Steyr Model 1912 Mauser

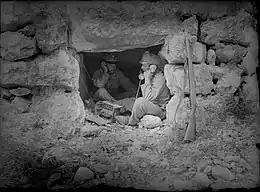
Austro-Hungarian field telephone crew equipped with the M.14 rifle at the Isonzo front in 1916

It was ordered by Mexico, Colombia, Chile, China, Mexican Model 1912 were used from 1913 by the Federal Army that fought during the Mexican Revolution.